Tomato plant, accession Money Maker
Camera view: vertical (180 deg); turntable rotation: 60 degrees
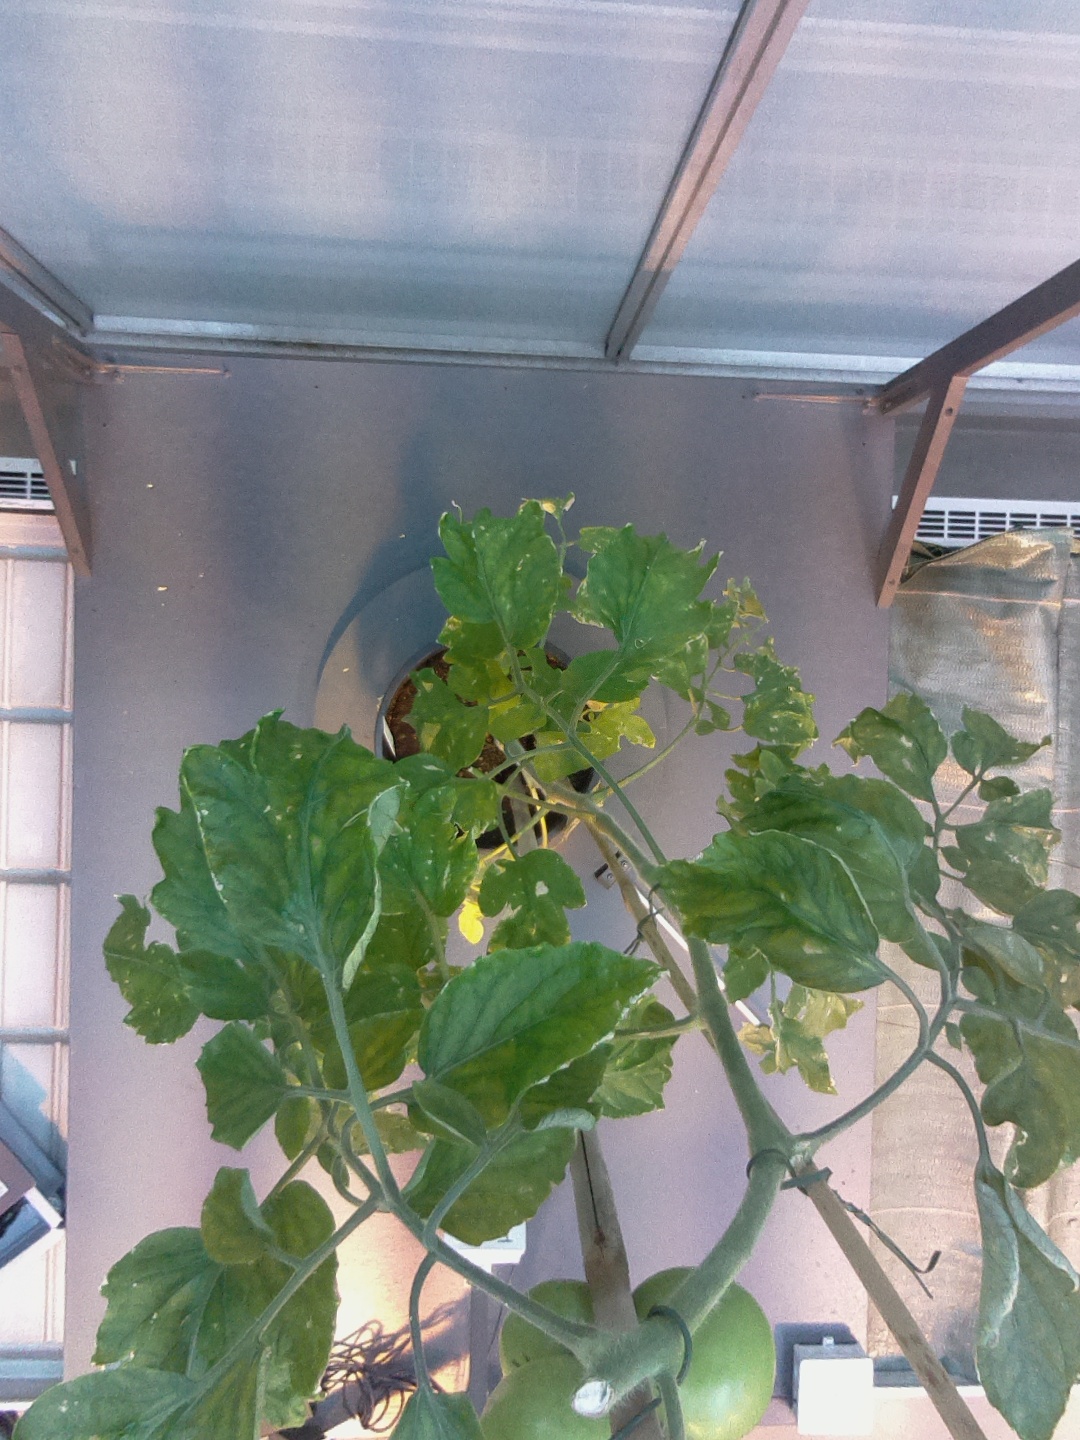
BBCH growth stage 77: 70%-80% of final fruit size